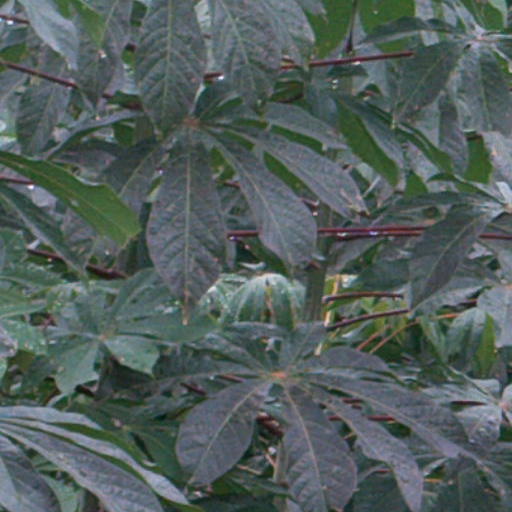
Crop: cassava